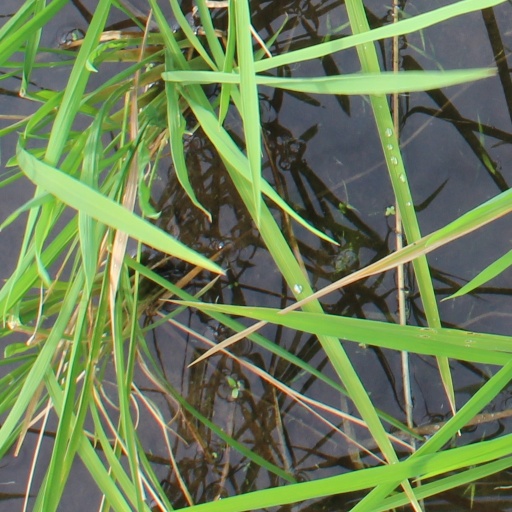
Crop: rice